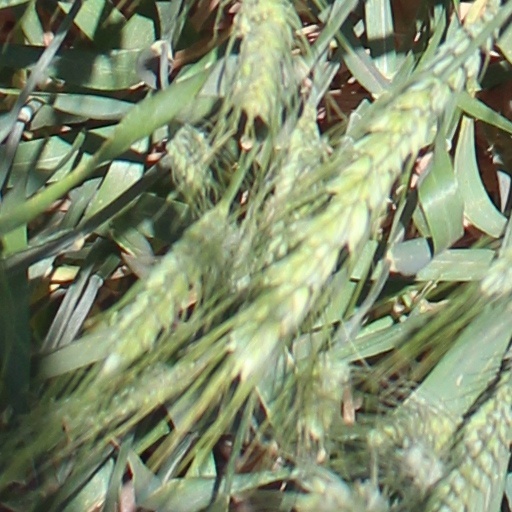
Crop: wheat